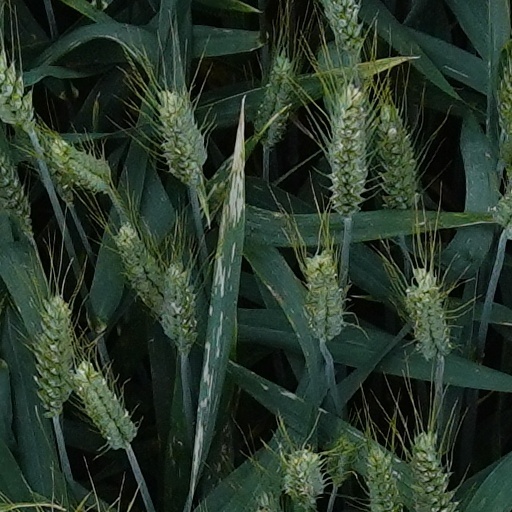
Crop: wheat